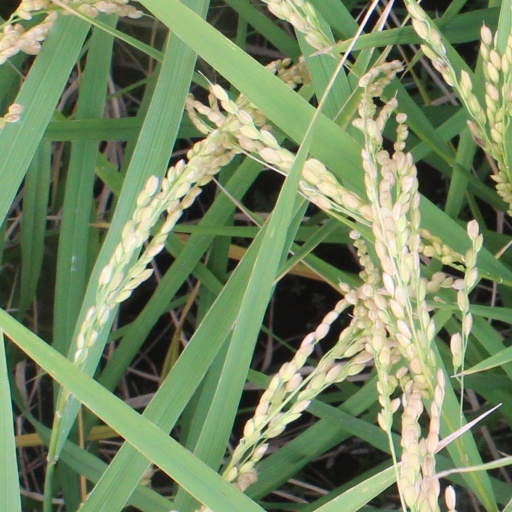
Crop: rice